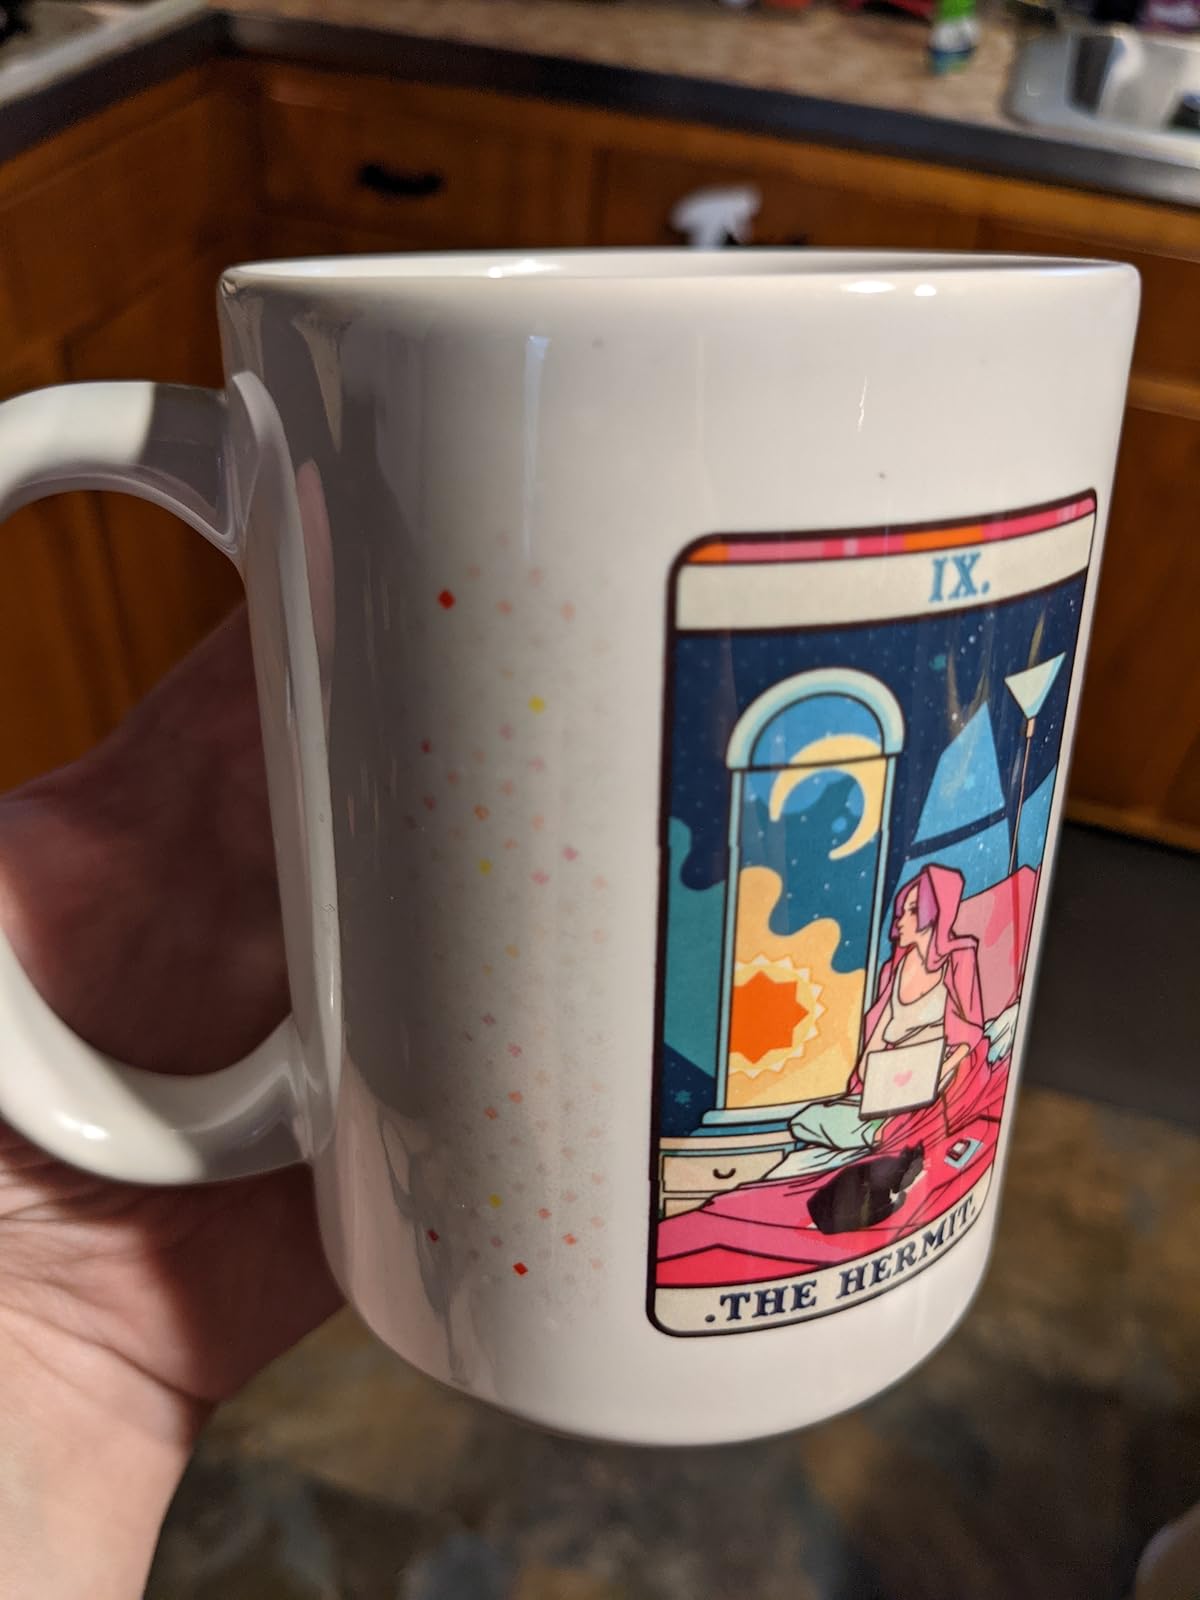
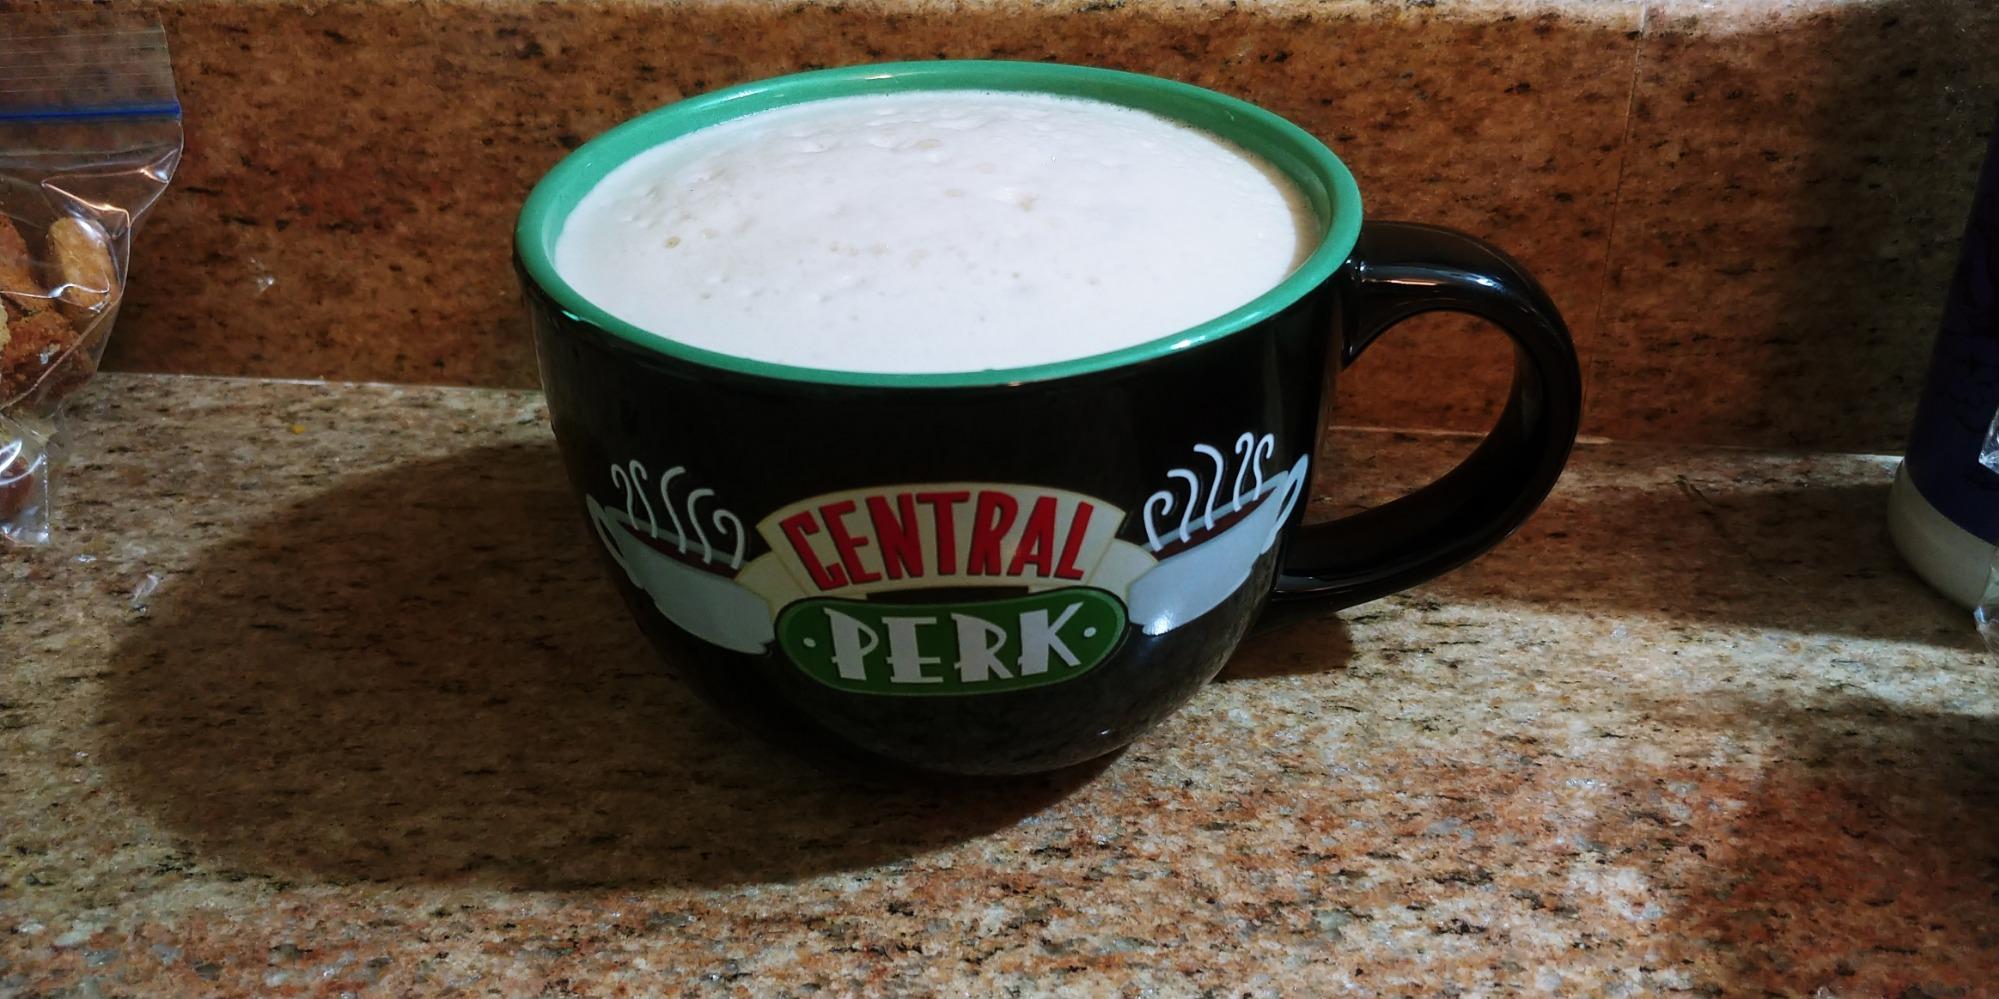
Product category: items_mug
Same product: no